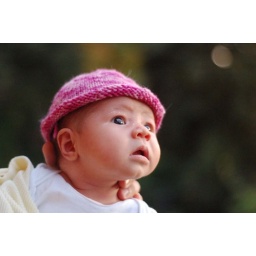
The outside world awaits! The pink hat was knitted by our neighbour.